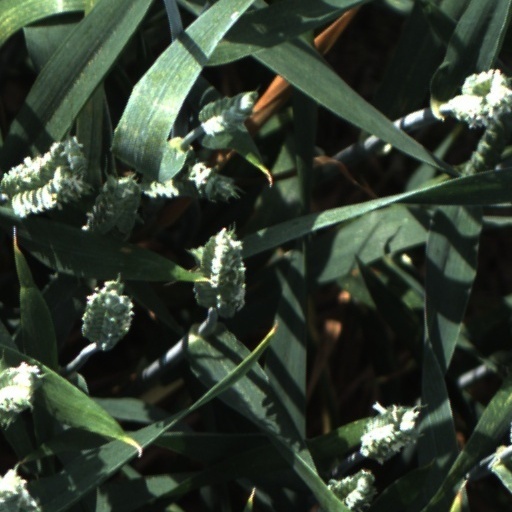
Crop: wheat